Flued boiler

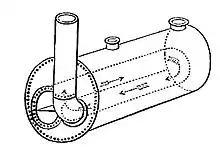

A simple flue must be long if it is to offer adequate heating area. In a short boiler shell, such as required for a steam locomotive, this may be done by using a U-shaped "return flue" that bends back on itself.